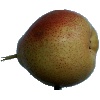
Label: pear_forelle